NXT TakeOver XXX

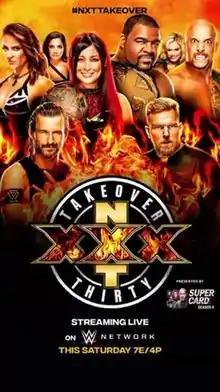
Promotional poster featuring various NXT wrestlers

NXT TakeOver XXX (originally NXT TakeOver: Boston) was the 30th NXT TakeOver professional wrestling livestreaming event produced by WWE. It was held exclusively for wrestlers from the promotion's NXT brand division. The event took place on August 22, 2020, at Full Sail University in Winter Park, Florida as part of that year's SummerSlam weekend. It was also the final NXT TakeOver event to air exclusively on the WWE Network, as beginning with TakeOver 31 in October, the events also became available on traditional pay-per-view.